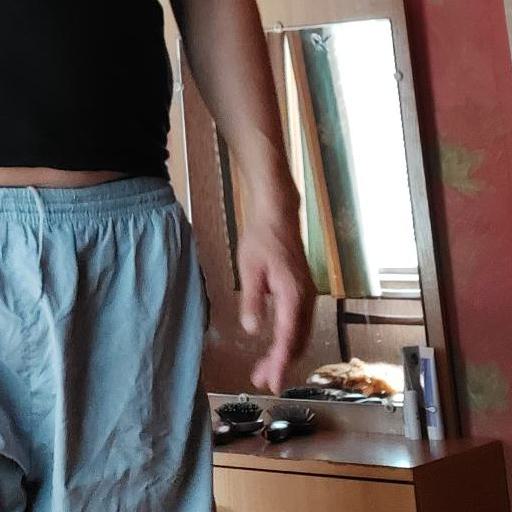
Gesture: no_gesture